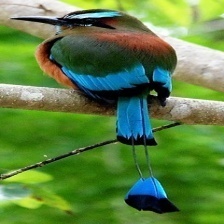
Species: TURQUOISE MOTMOT
Scientific name: EUMOMOTA SUPERCILIOSA